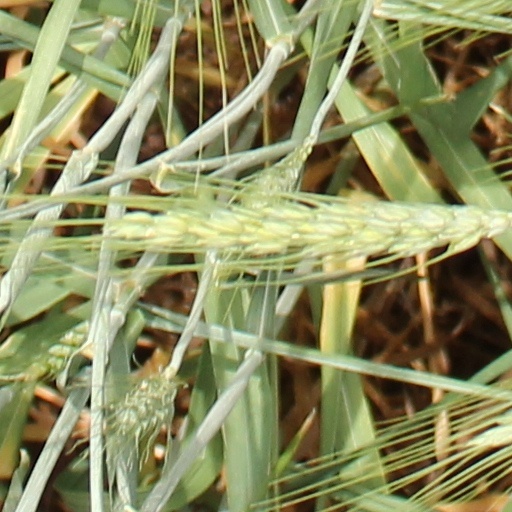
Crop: wheat